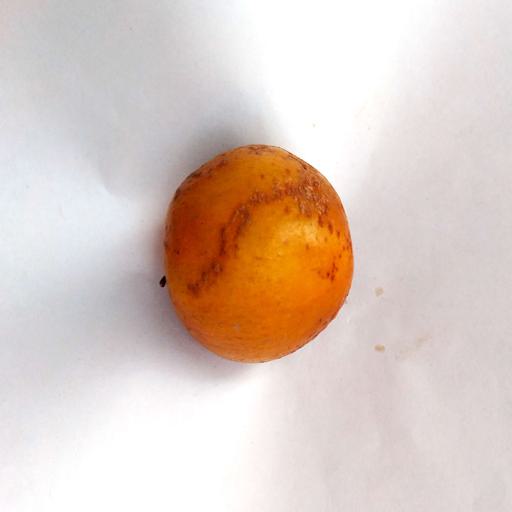
Label: bruised